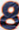
Number: 8